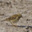
Label: bird